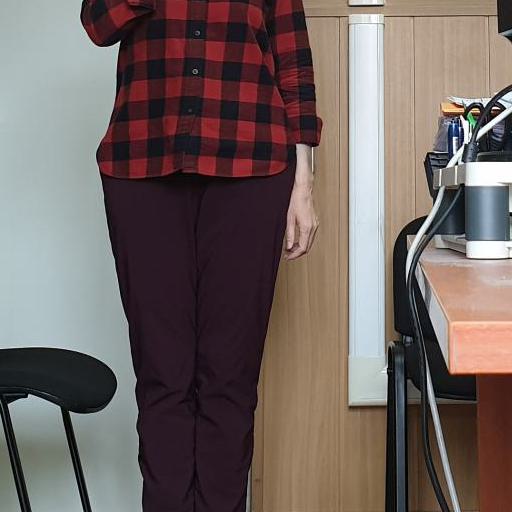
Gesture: no_gesture